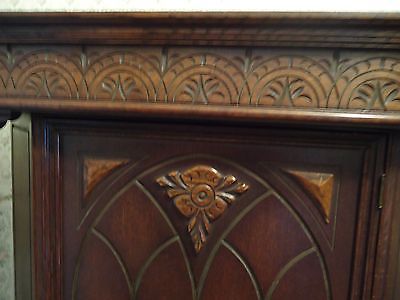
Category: cabinet